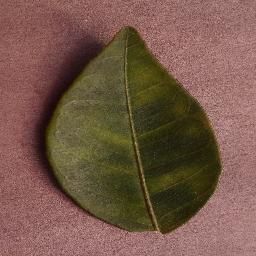
Label: Orange___Haunglongbing_(Citrus_greening)